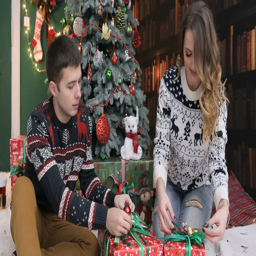
happy couple , sitting near the new year tree and tying bow on gift birthday gift present or new year present